Alberta Highway 16

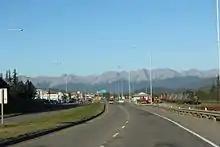
Westbound Highway 16 in Hinton

Upon exiting Jasper National Park, Highway 16 travels through the rural municipalities of Yellowhead County and Parkland County and is maintained by Alberta Transportation until it reaches Edmonton. The highway is a two-lane, undivided highway for where it becomes a four-lane, divided highway. The highway continues northeast through the Town of Hinton until it reaches the locality of Obed, where it continues east and crosses Obed Summit, the highest point on Yellowhead Highway. The highway passes through the Town of Edson, where the highway splits into parallel one-streets, with eastbound traffic following 2 Avenue and westbound traffic following 4 Avenue. It continues east where it passes by the Hamlets of Niton Junction, Wildwood, Evansburg and Entwistle; through the Hamlet of Gainford and north of Wabamun Lake where it passes by the Summer Village of Seba Beach, Hamlet of Fallis, Hamlet of Wabamun, and Hamlet of Kapasiwin before intersecting Highway 43. The highway intersects Highway 16A (Parkland Highway), which prior to 1997 was part of Highway 16, and passes through the Town of Stony Plain, City of Spruce Grove, and serves as an alternate route into Edmonton. The present alignment bypasses Stony Plain and serves as the northern boundary of Spruce Grove. Highway 16 is part of the CANAMEX Corridor between Highway 43 and its western intersection with Anthony Henday Drive.